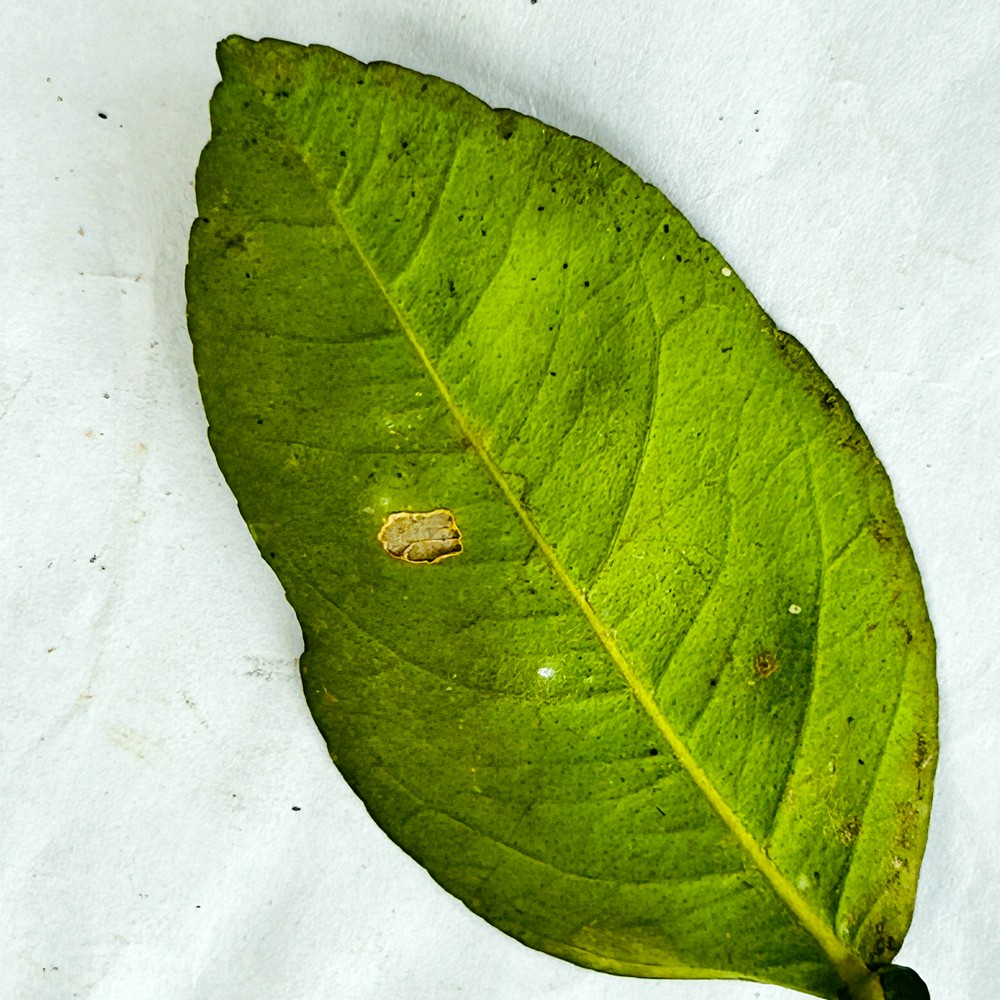
Label: Sooty Mould